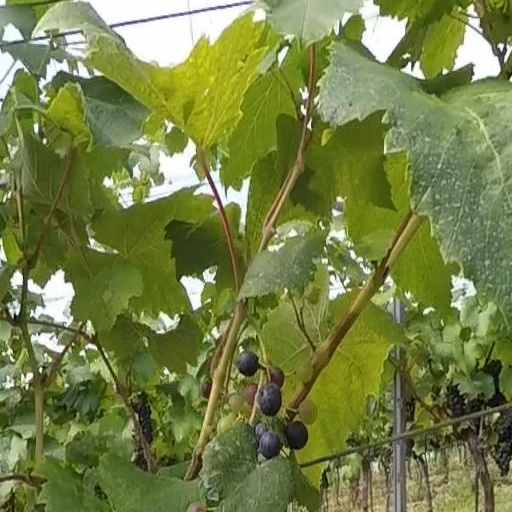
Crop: grape